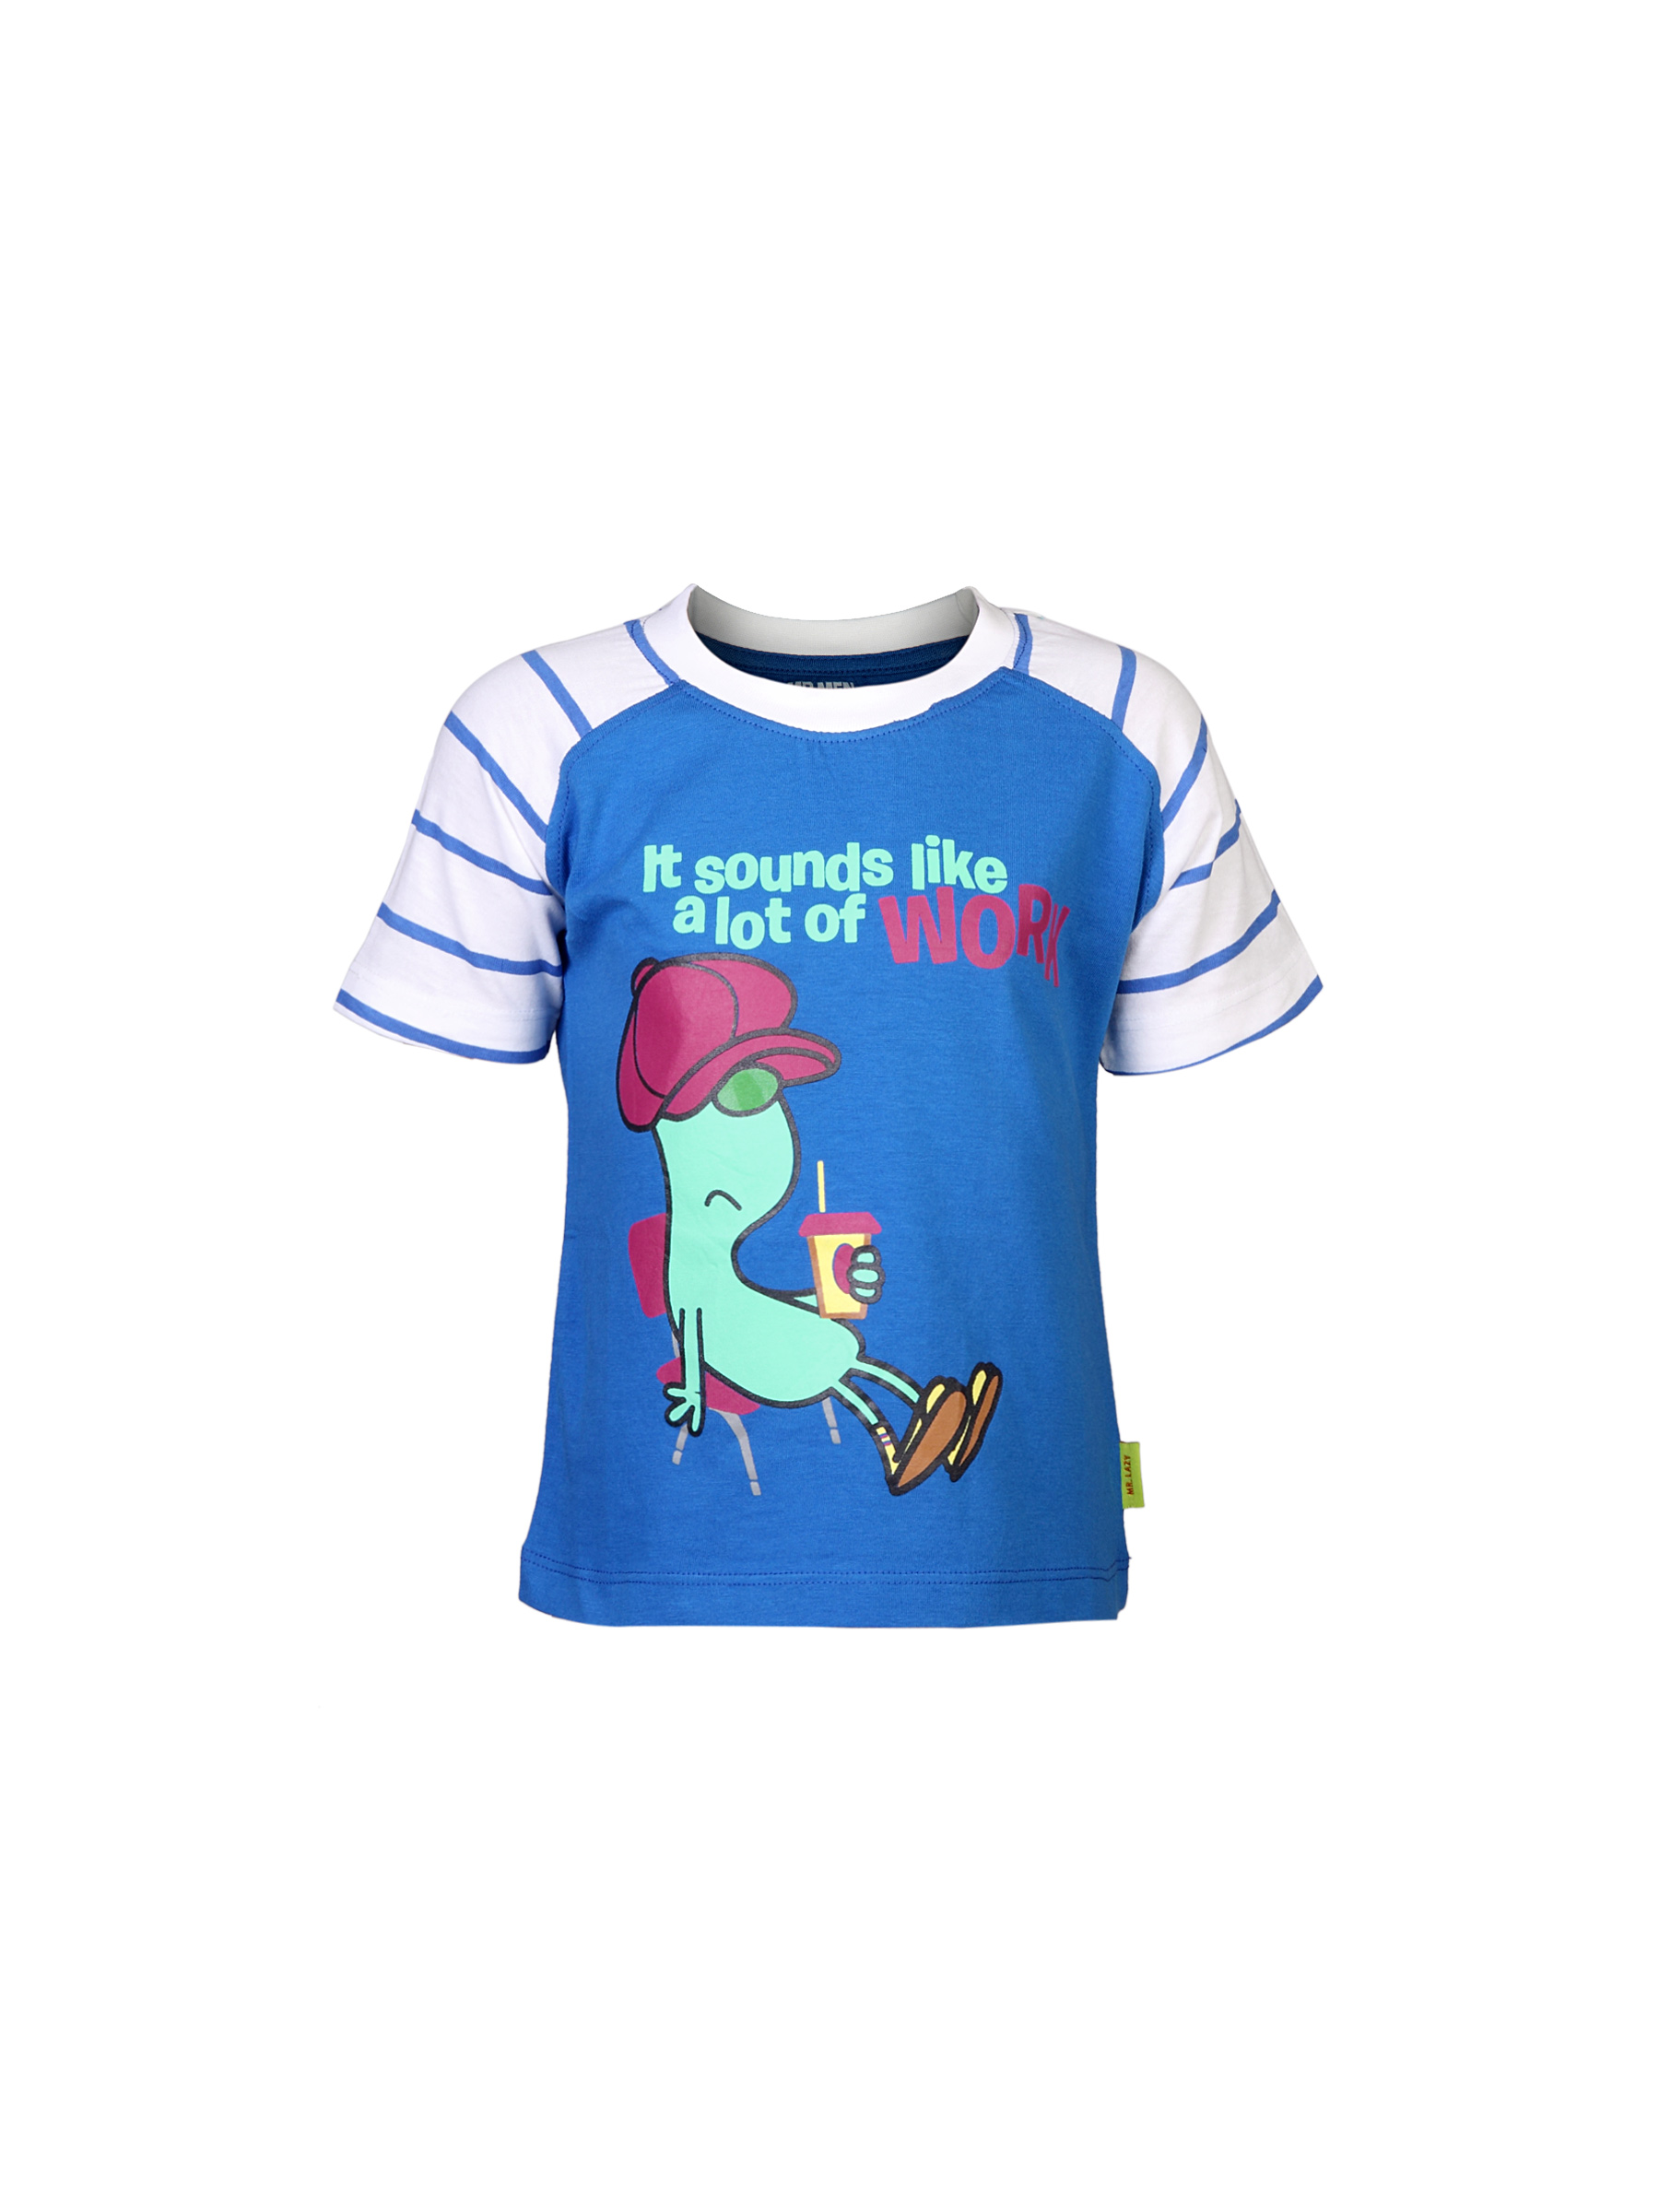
Mr.Men Boys A Lot Of Work Blue T-shirt
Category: Apparel / Topwear / Tshirts
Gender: Boys
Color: Blue
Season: Summer 2012
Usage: Casual